Magical Girl Lyrical Nanoha

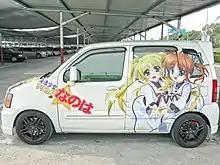
An "itasha" featuring Fate Testarossa and Nanoha Takamachi

In Japan, the first DVD compilation peaked at 38th on the Oricon DVD chart and remained on the chart for three weeks. The second through fifth DVD volumes each peaked at 39th, 29th, 72nd, and 49th respectively and remained on the chart for two weeks. Before Geneon Entertainment's announcement of its acquisition of the license for the series at Anime Expo 2007, ICv2 reported that the series had gained a reputation among United States "hardcore" fans for its use of technology as a replacement for magic and being a magical girl series that uncharacteristically deals with more "real" and "intense" social problems. Geneon's lack of a distributor between September 2007 and July 2008 left many English-language fans wondering as to what would occur to the distribution status of the series that Geneon had licensed - including "Magical Girl Lyrical Nanoha". A fan pointed out that the English-language dubbed DVD boxset did not contain the credits for the director, automated dialogue replacement script adapter, and some voice actors. Many English-language viewers, even the more knowledgeable, reported being largely unfamiliar with many of the names of the voice actors who contributed to the work.